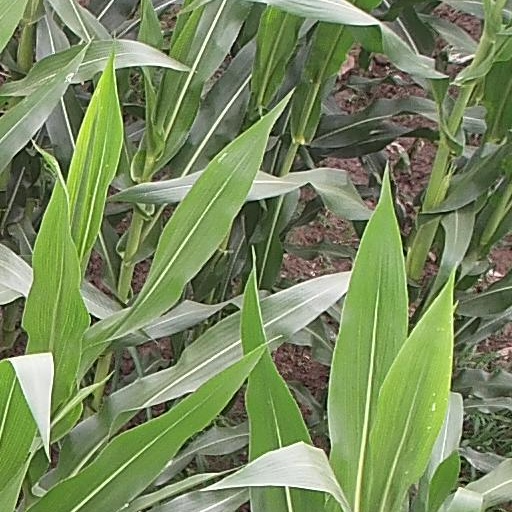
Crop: maize; corn